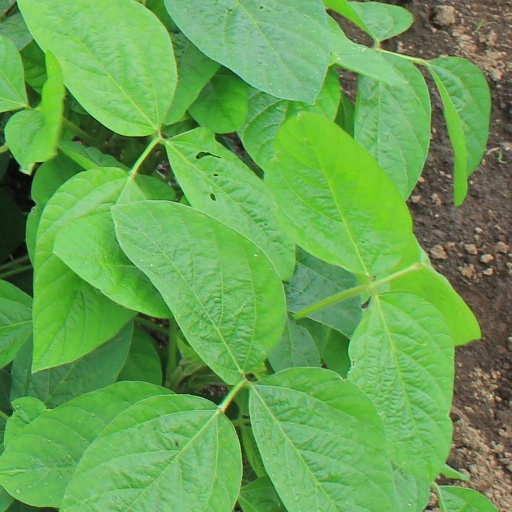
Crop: soybean